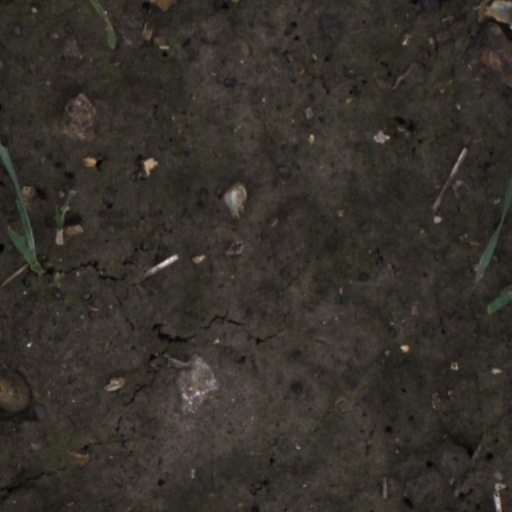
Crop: wheat